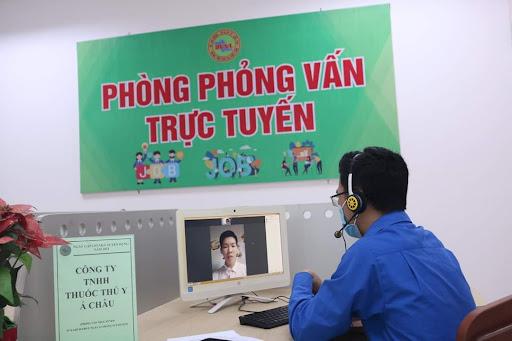
một người đàn ông mặc áo xanh đang trao đổi với nam thanh niên mặc áo trắng qua màn hình máy tính